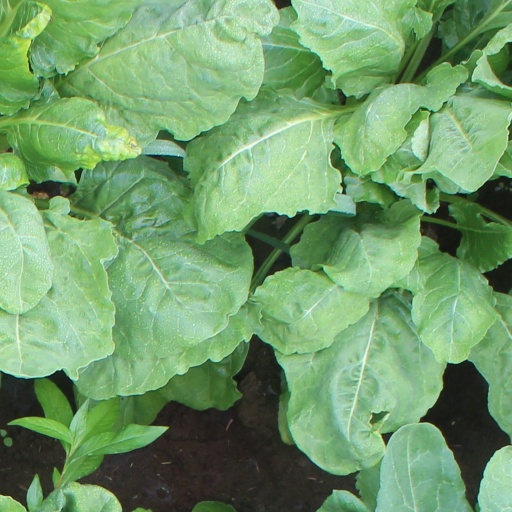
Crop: sugar beet